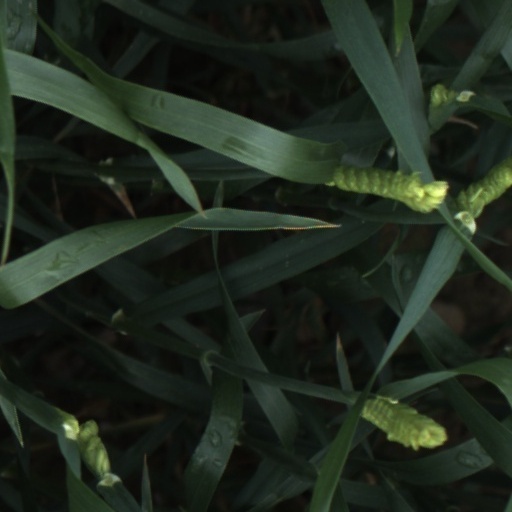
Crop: wheat